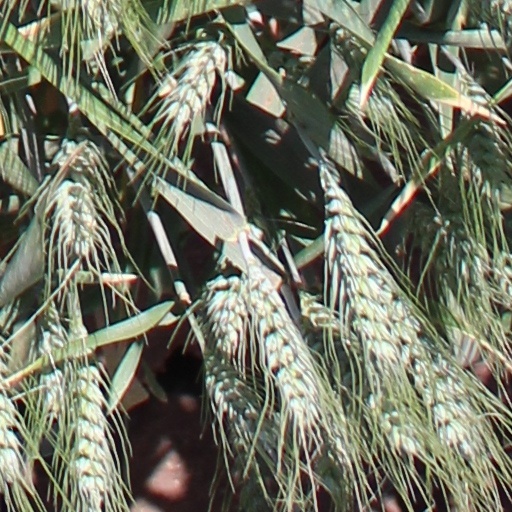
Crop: wheat